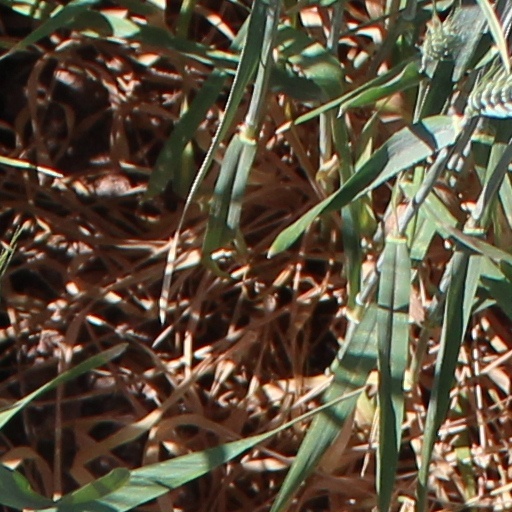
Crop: wheat